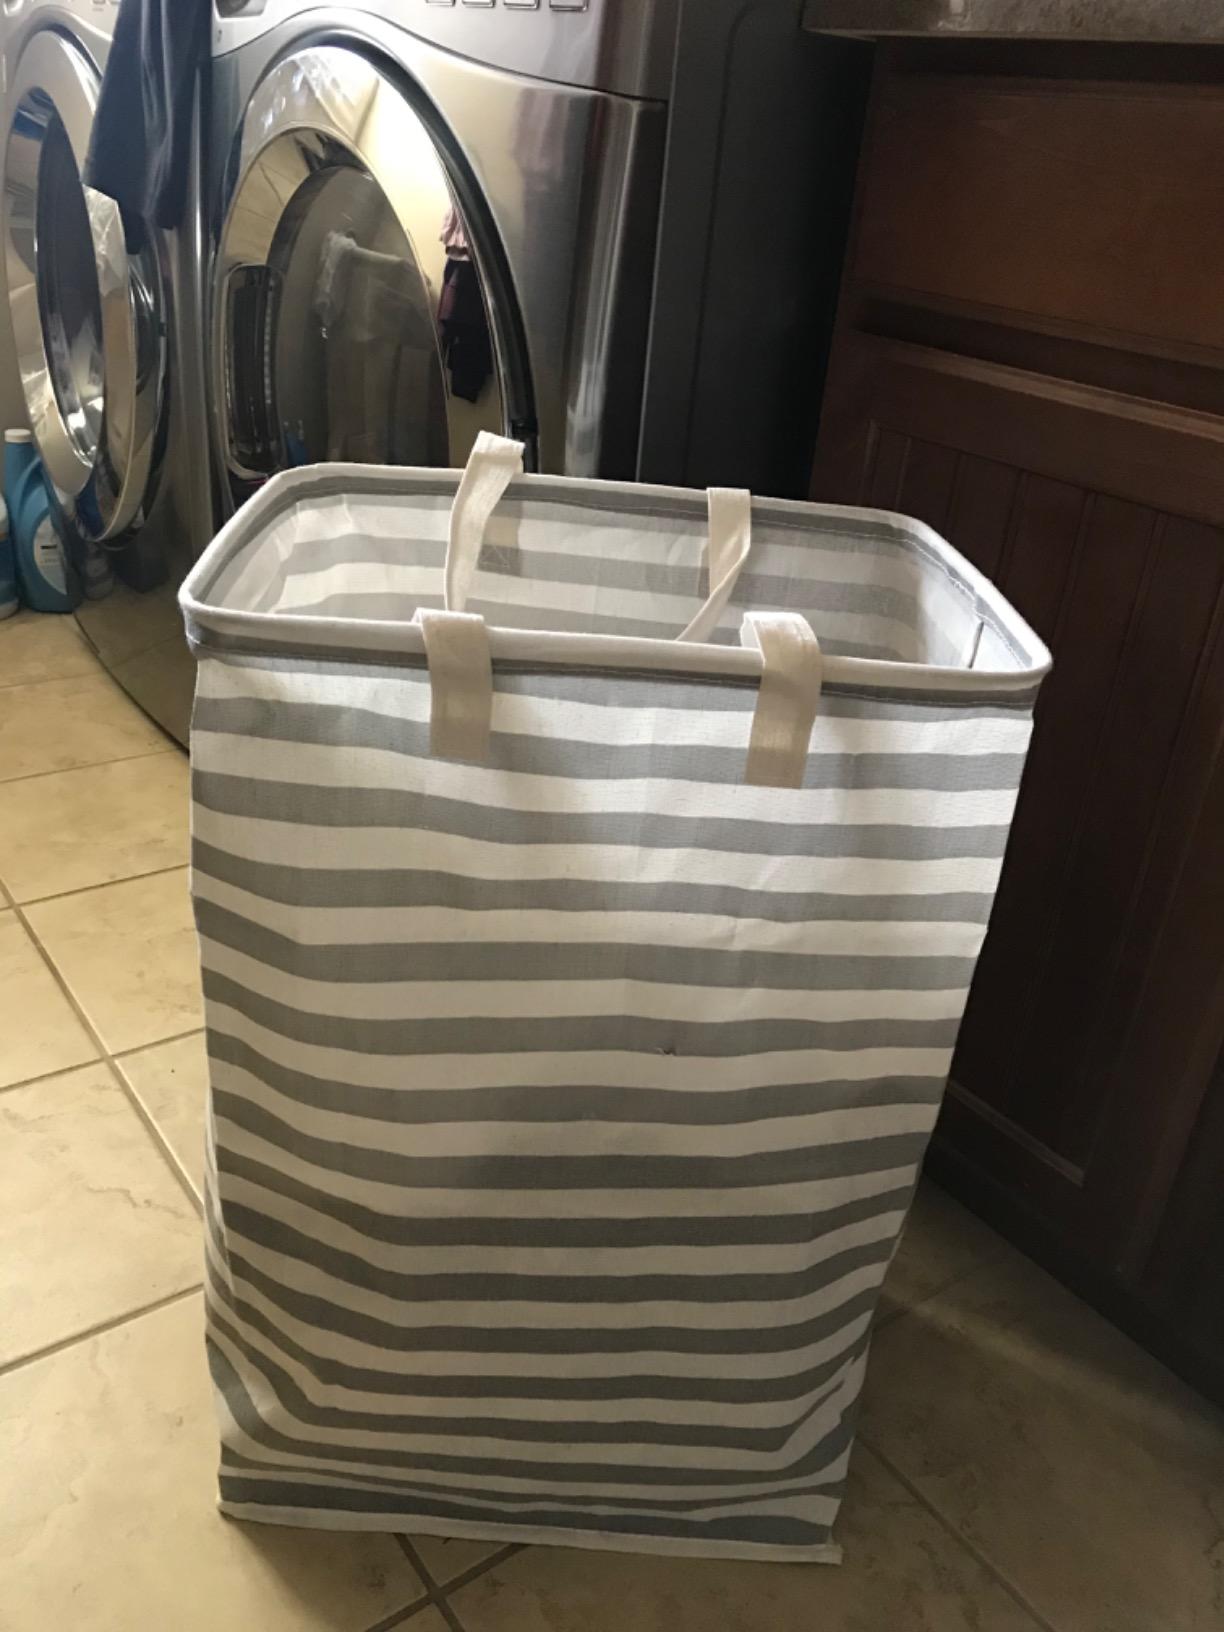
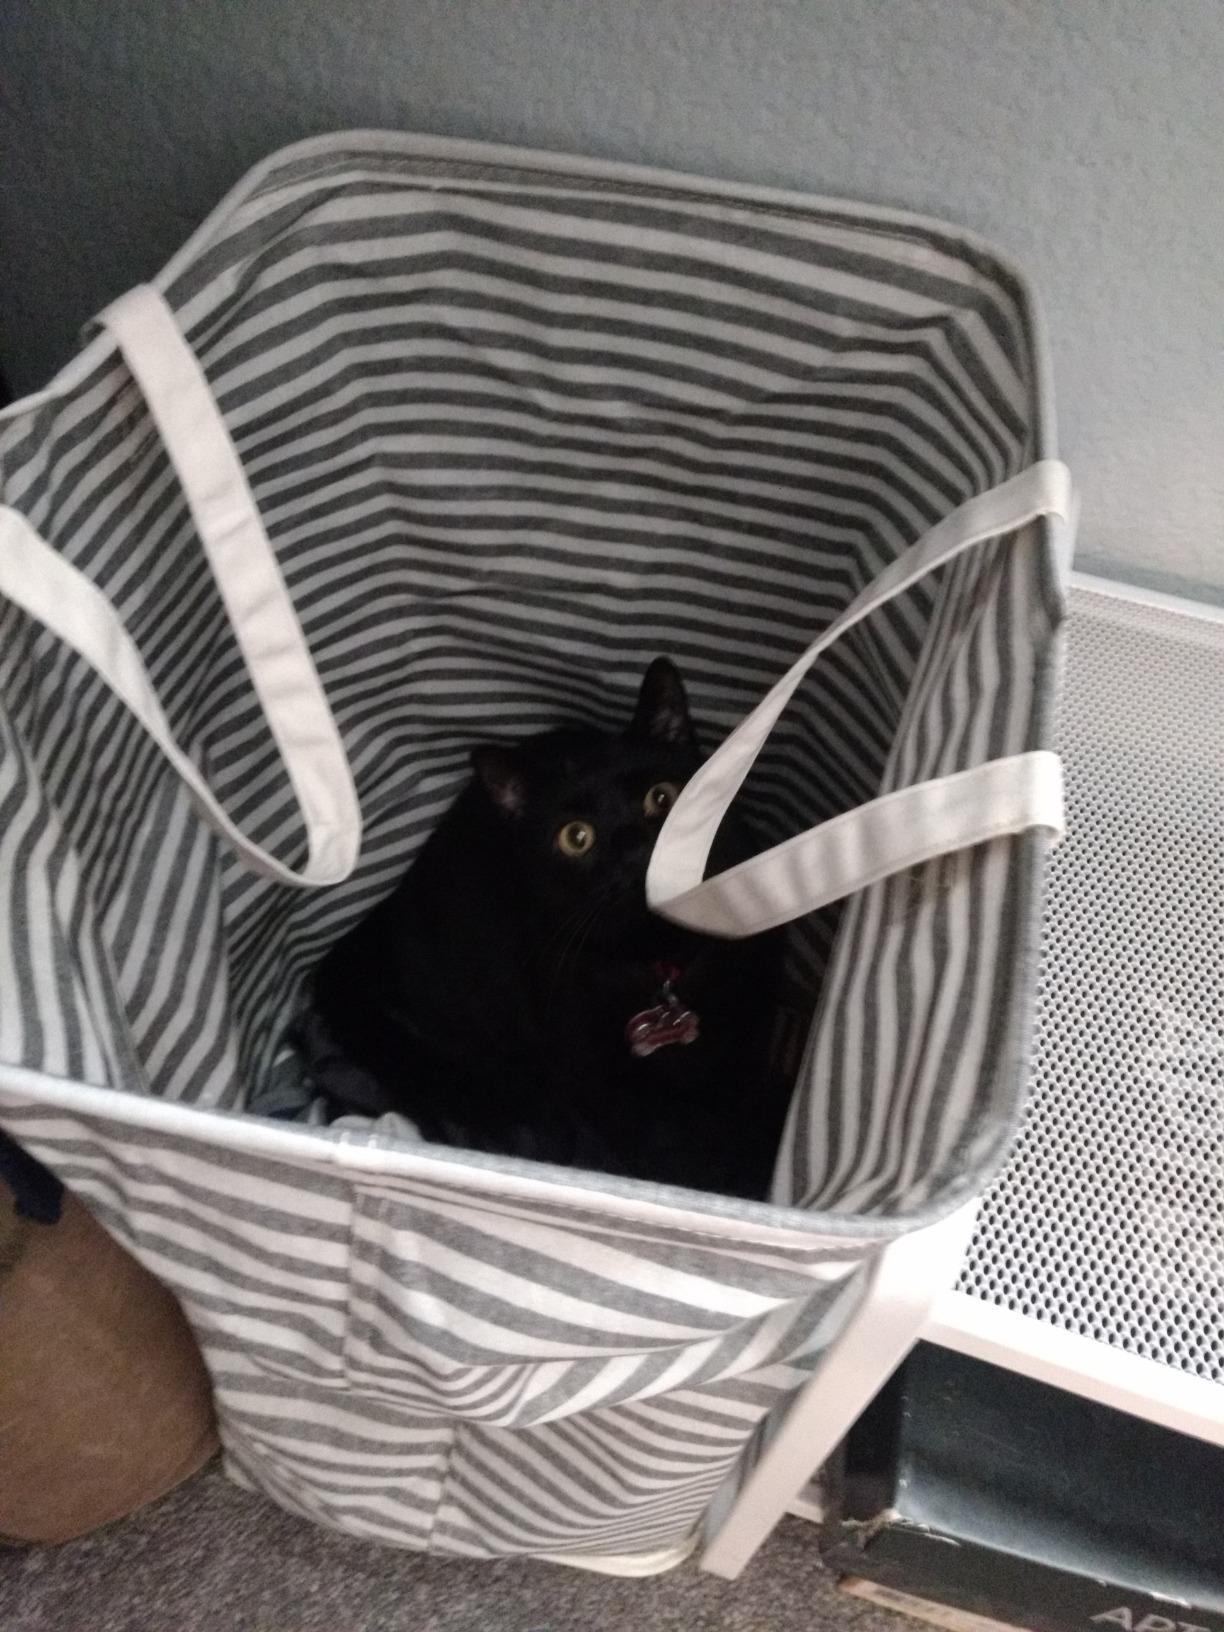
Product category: items_hamper
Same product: no